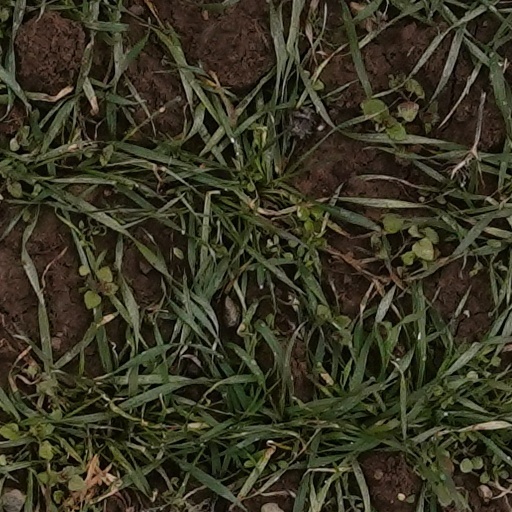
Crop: wheat